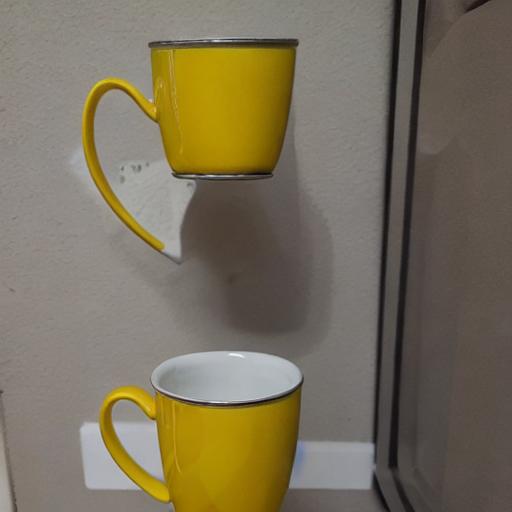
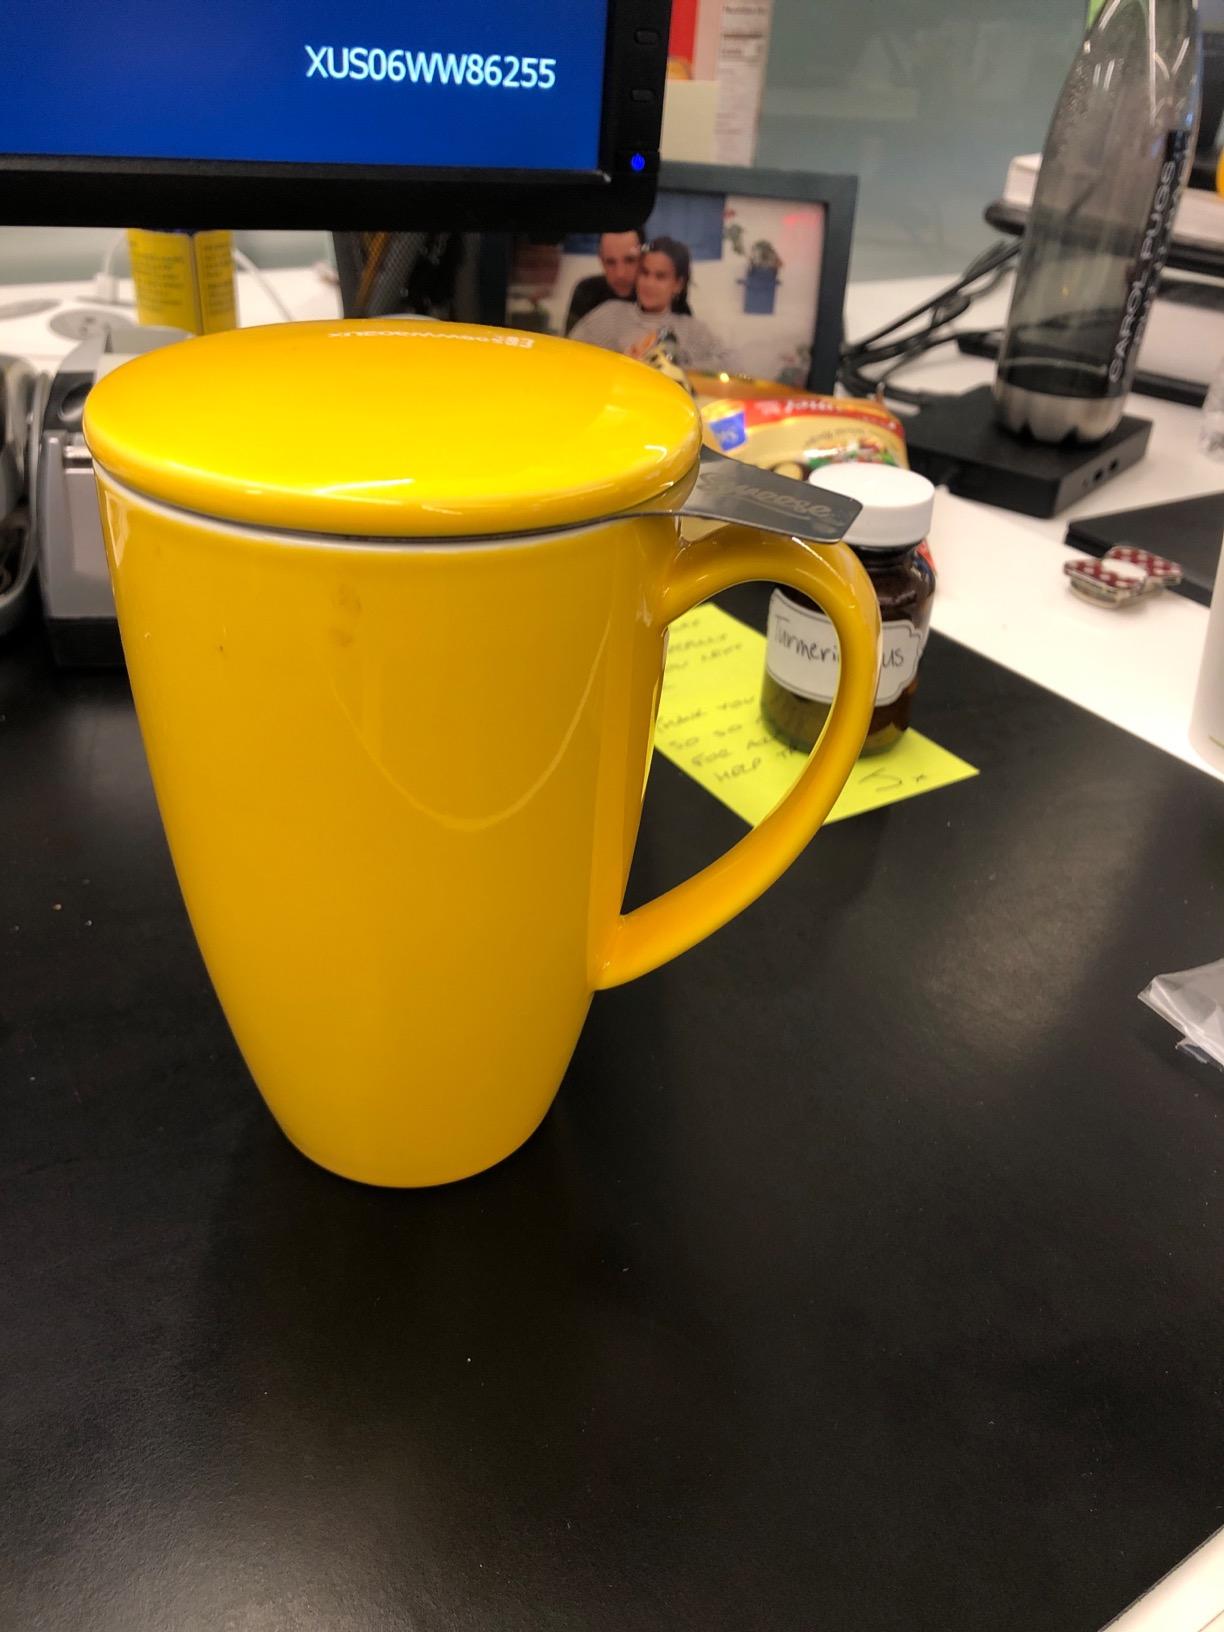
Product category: items_mug
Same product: no